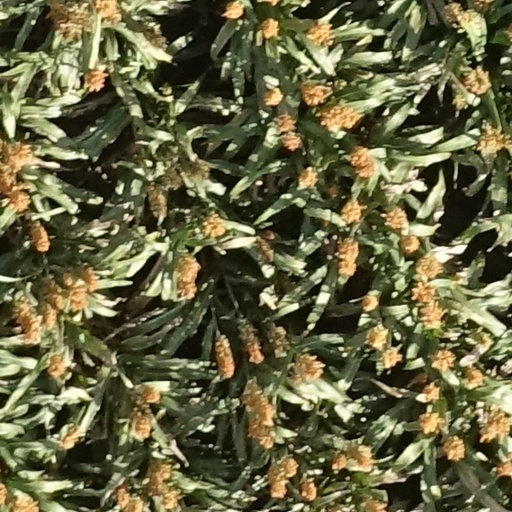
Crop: sorghum